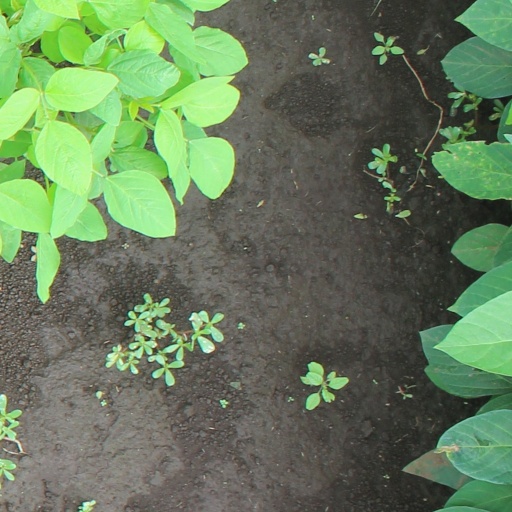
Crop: soybean